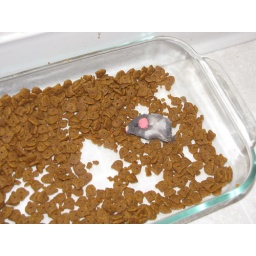
I thought it was cute that my cats wanted to play wih their toy mouse in their cat food.